Viktoria (film)

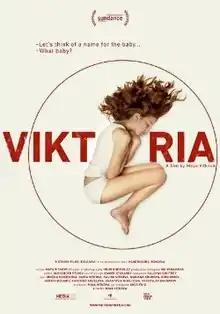
Film poster

Viktoria (Bulgarian: Виктория) is a 2014 Bulgarian-Romanian drama film written, directed and produced by Maya Vitkova. The film premiered in-competition in the "World Cinema Dramatic Competition" at 2014 Sundance Film Festival on January 19, 2014.